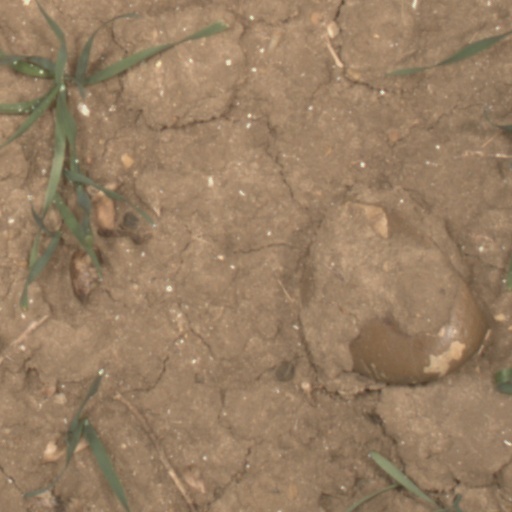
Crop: wheat